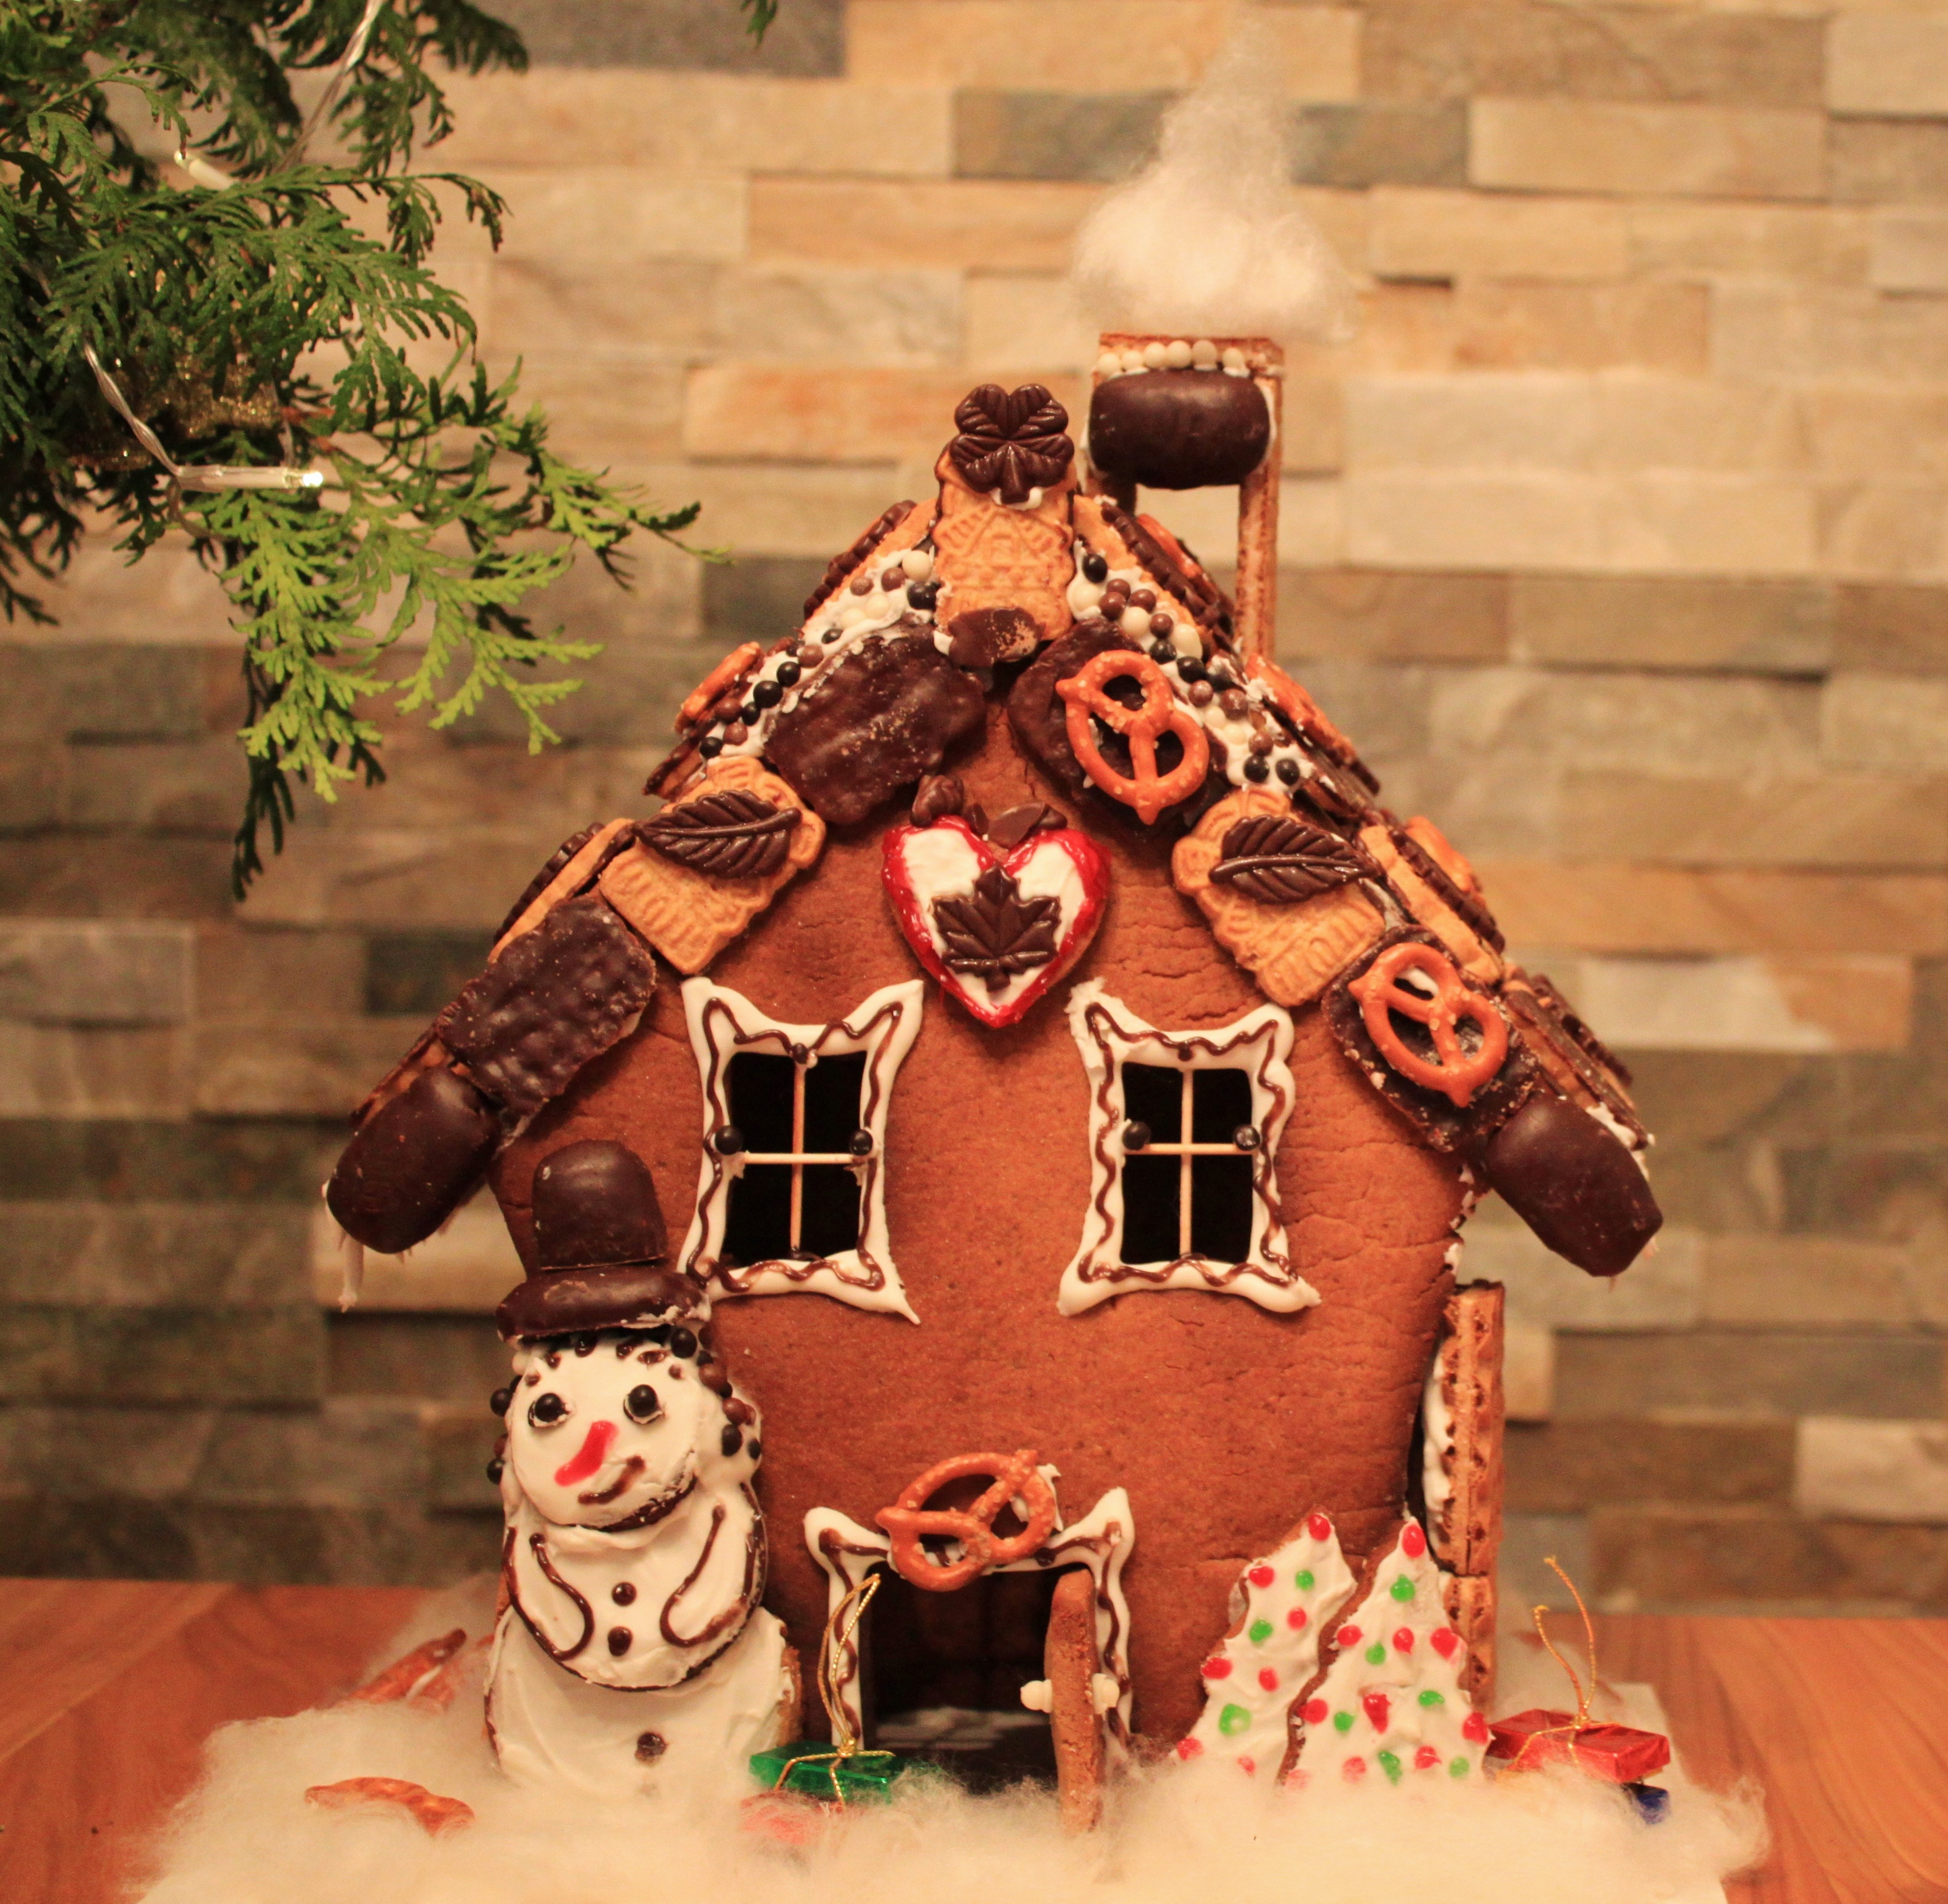
sweet, atmosphere, home, decoration, food, romance, chocolate, christmas, snack, dessert, eat, delicious, advent, christmas decoration, christmas time, decorative, candy, crispy, gingerbread, pretzels, delicacy, nibble, snow man, witch's house, gingerbread house, knusperhaus